Peeler

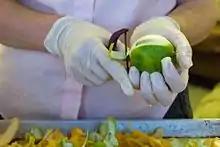
A chef uses a Y peeler to peel a lime.

A Y peeler or speed peeler has a blade perpendicular to its handle, a design closely resembling a safety razor. It is used with a similar action to a razor, shaving off skin in strips parallel to the handle. Most speed peelers have an 'eye gouger' beside the blade, a loop of metal used to dig out eyes and blemishes from a potato.